Anthimus III of Constantinople

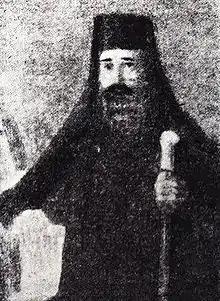

Anthimus III of Constantinople (1762 – 1842) was Ecumenical Patriarch of Constantinople during the period 1822–1824.